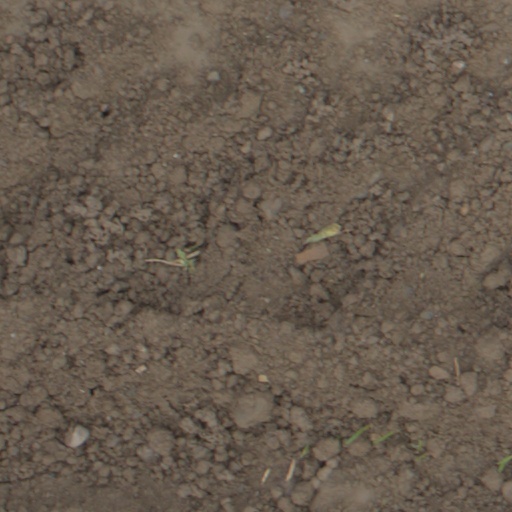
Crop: wheat